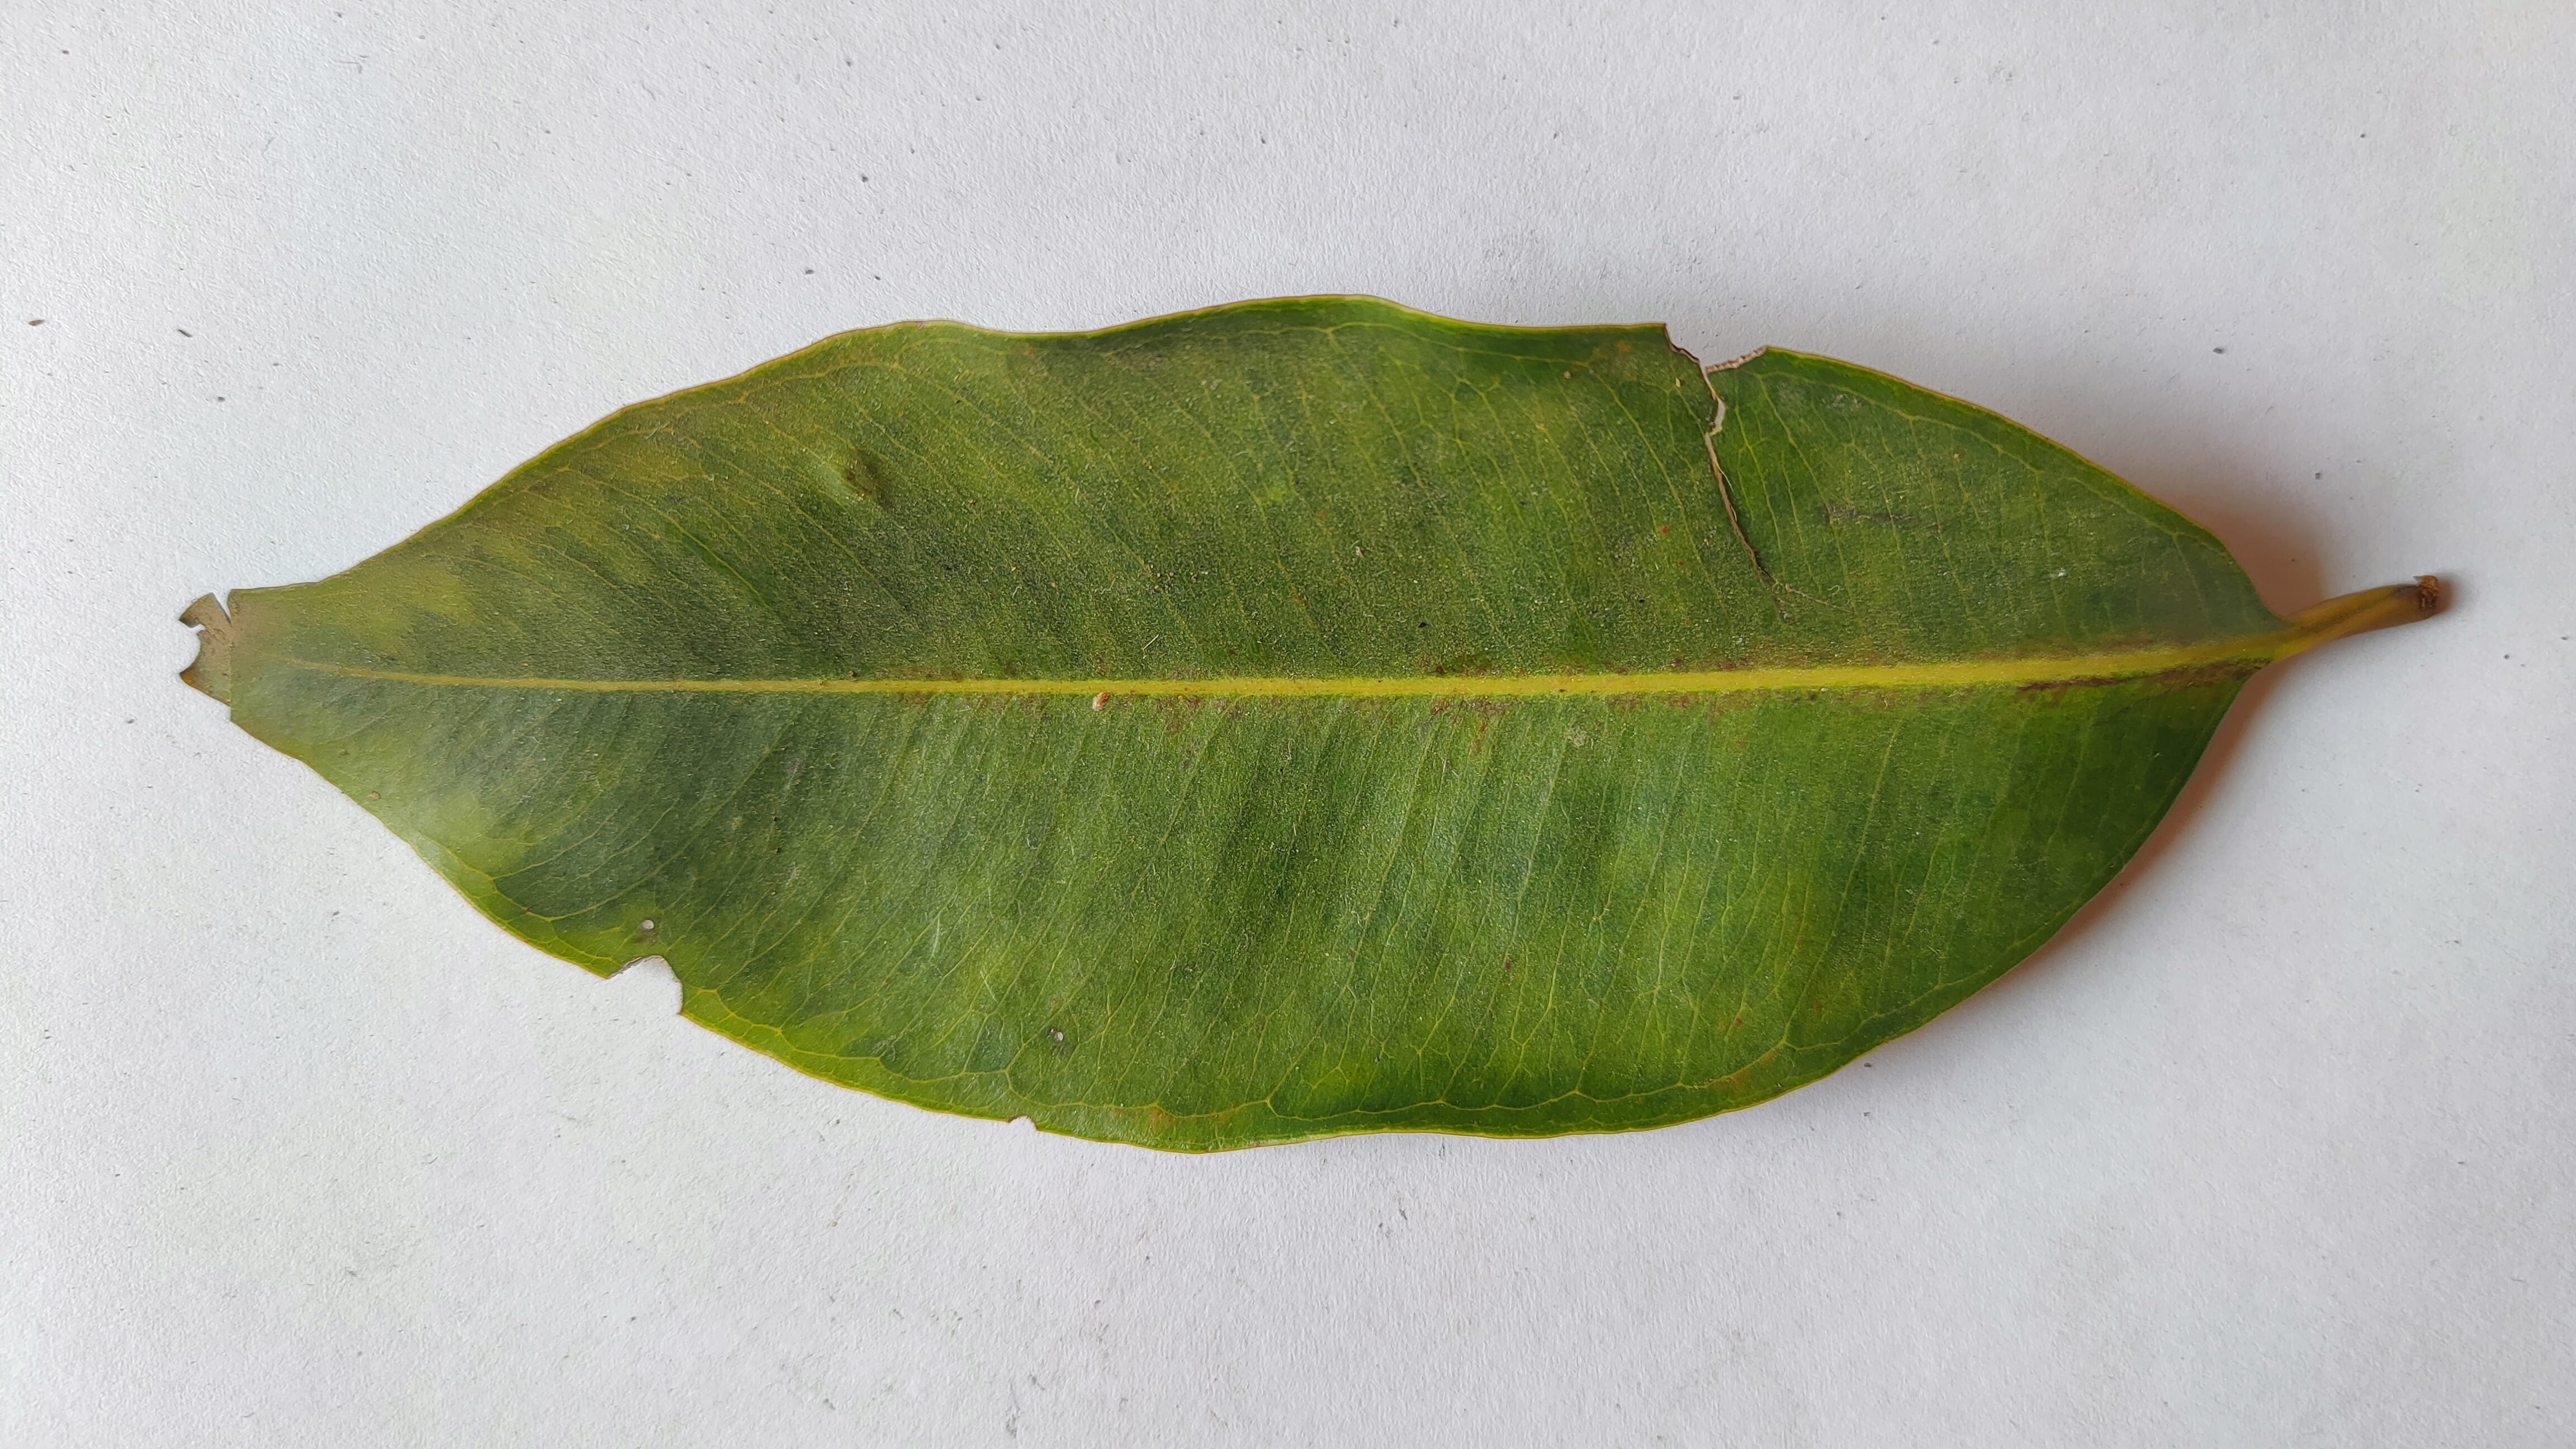
Leaf variety: Black plum